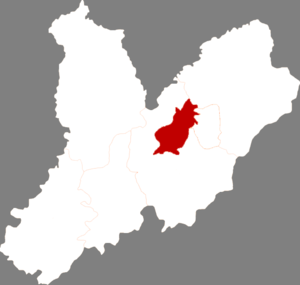
Le district de Longcheng est une subdivision administrative de la province du Liaoning en Chine. Il est placé sous la juridiction de la ville-préfecture de Chaoyang.